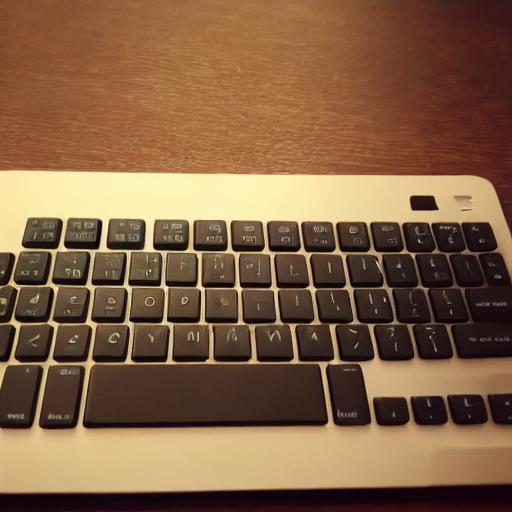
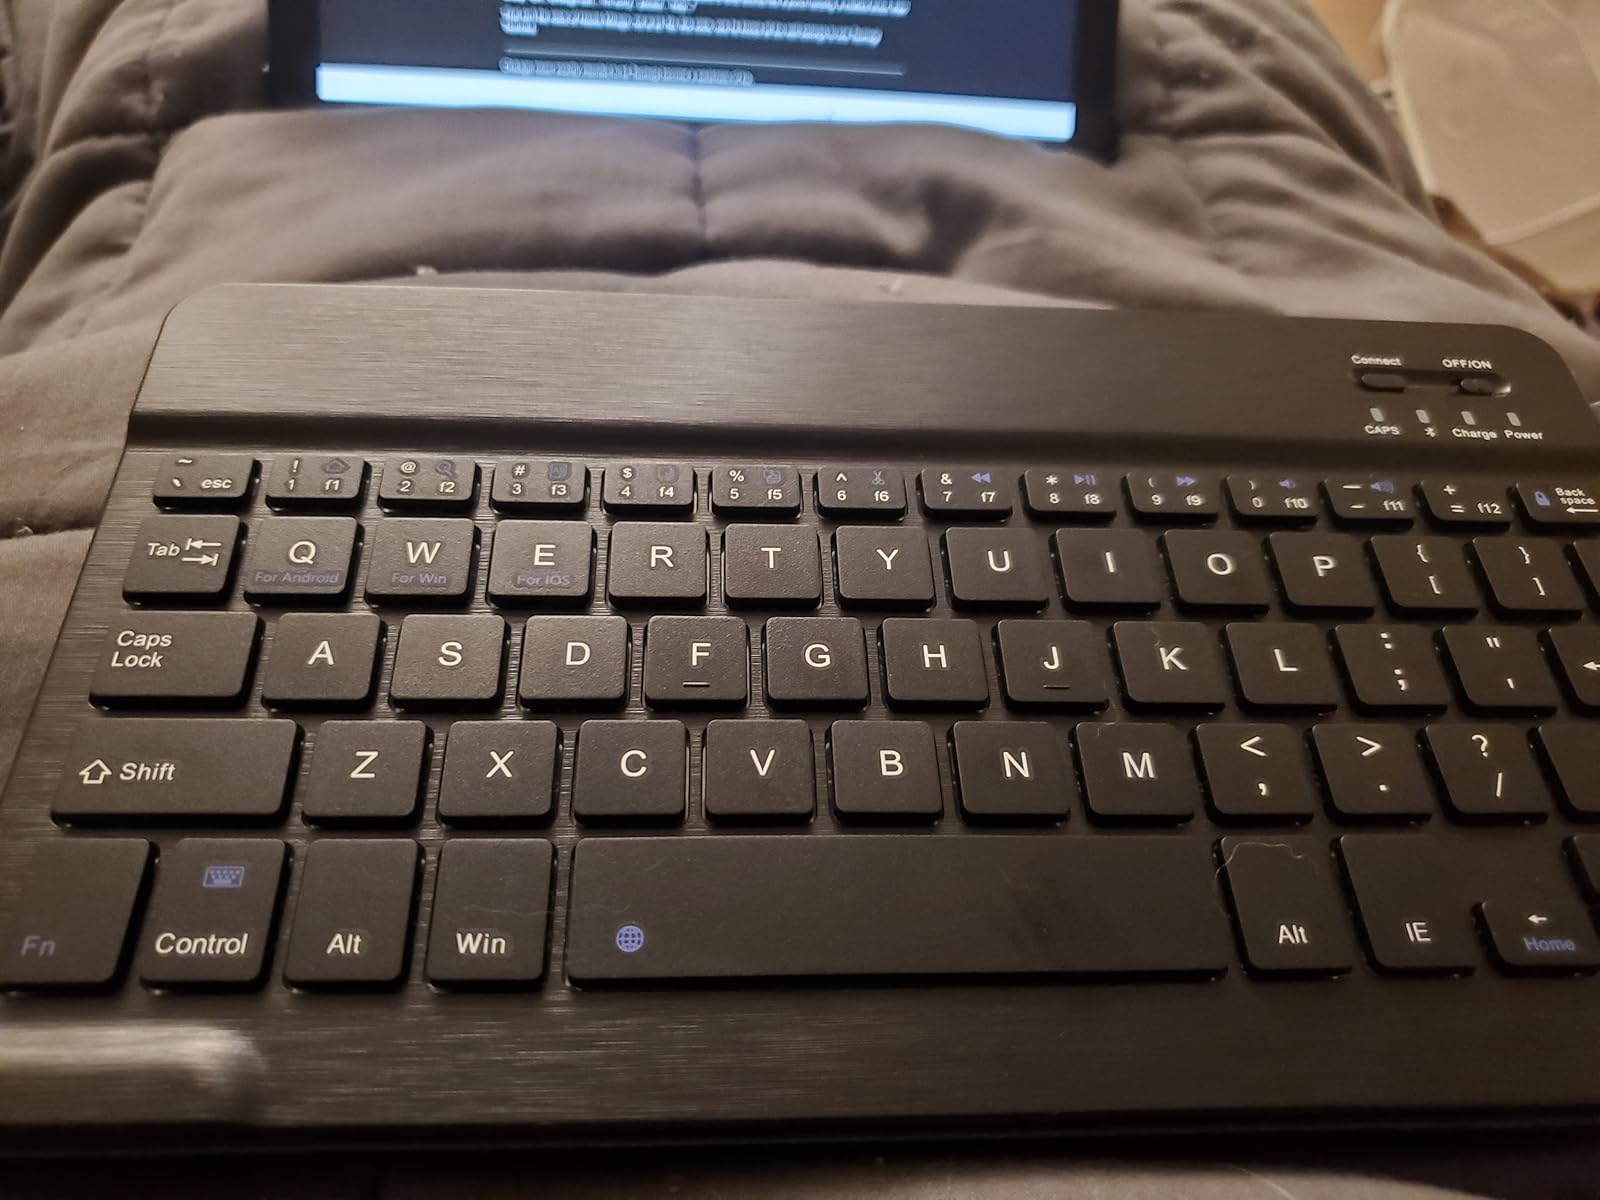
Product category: keyboard
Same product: no